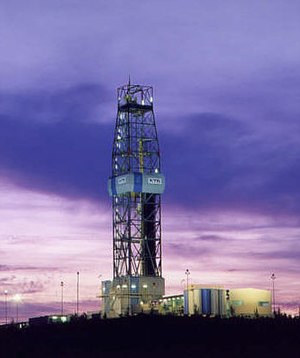
Windischeschenbach / Geografi / Inddeling
Det 83 m høje boretårn ved Windischeschenbach
Windischeschenbach er en by i Landkreis Neustadt an der Waldnaab i Regierungsbezirk Oberpfalz i den tyske delstat Bayern.